Bailey Banks & Biddle

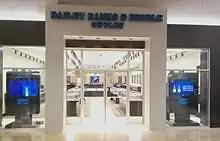
Potomac Mills outlet, one of the company's nine retail stores in 2012

In 1962, Bailey Banks & Biddle became a part of the Zale Corporation. Zale opened many Bailey Banks & Biddle stores in numerous cities. In 2007, Zale Corporation sold the 65-store jewelry chain to Finlay Enterprises. Finlay Enterprises filed for Chapter 11 bankruptcy in August 2009, and Bailey Banks & Biddle was relaunched as a private company by the new owners in the spring of 2010. The new owners bought the name and eight original locations. They did not honor guarantees on any items purchased prior to their ownership as all prior warranties were voided with the dissolution of Finlay Enterprises. The company utilizing the name Bailey Banks & Biddle declared bankruptcy in November 2019. At the time the company was reduced to one store located in Houston, Texas. The remaining inventory was seized for back taxes, interest and penalties and sold at auction in June 2020. The website for Bailey, Banks and Biddle leads to Finlay as of March 2023 with a copyright dated 2020.